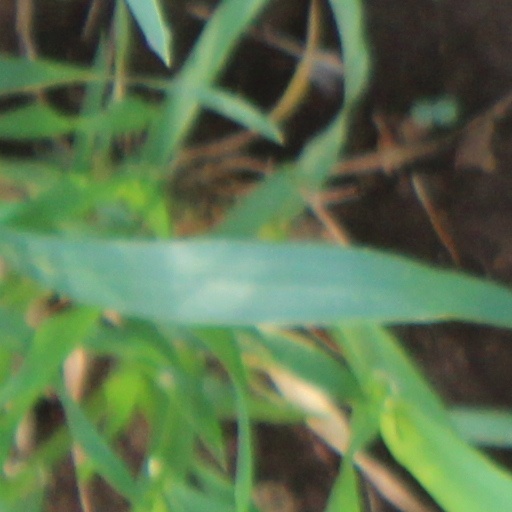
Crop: wheat